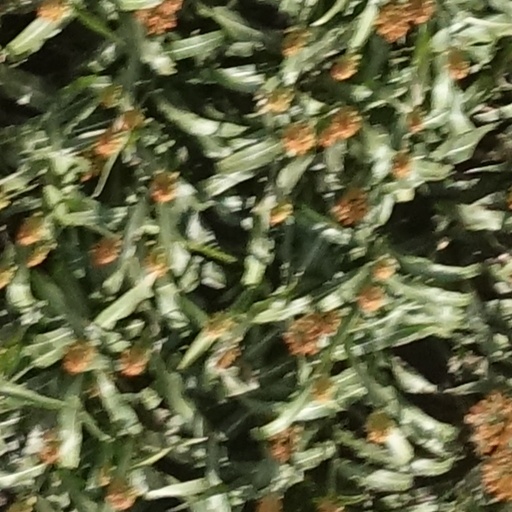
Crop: sorghum